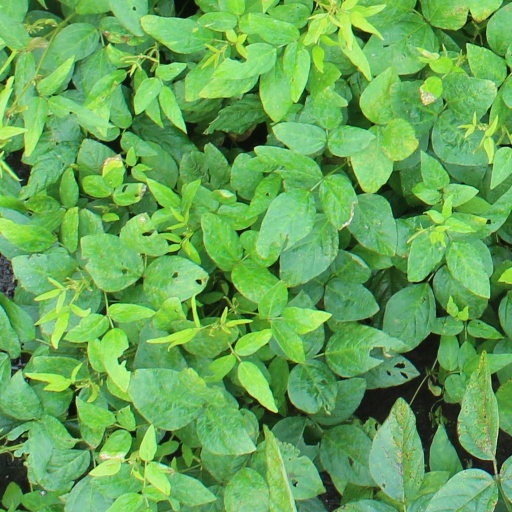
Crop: soybean